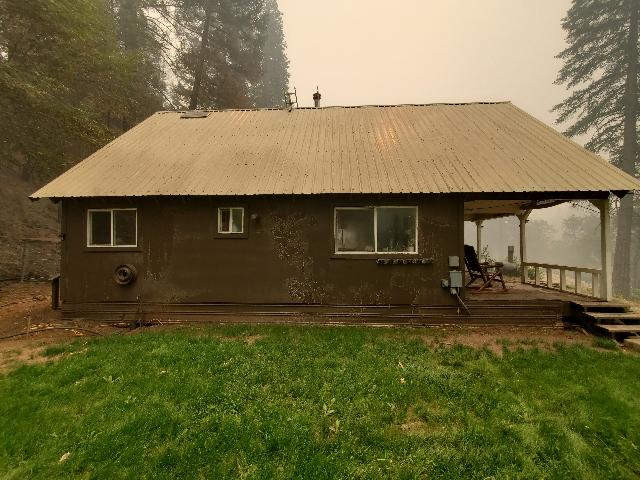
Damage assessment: affected